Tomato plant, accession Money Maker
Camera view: vertical (180 deg); turntable rotation: 210 degrees
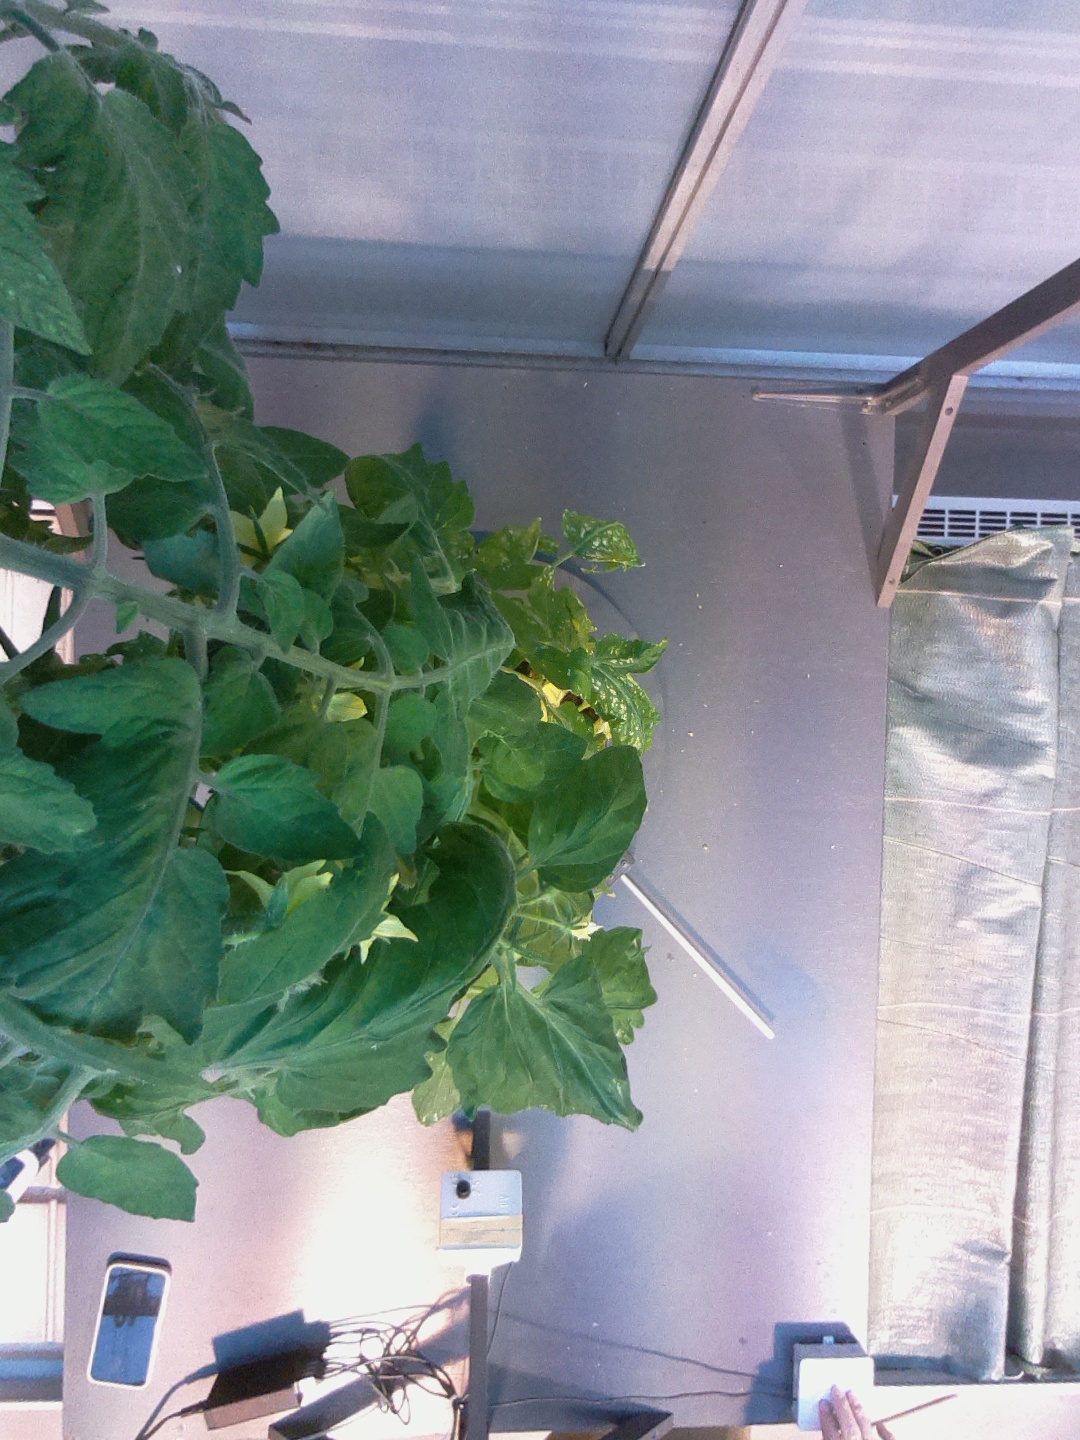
BBCH growth stage 67: Full flowering, 70%-80% of flowers open, more petals falling